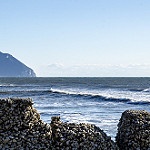
Scene: Outdoor